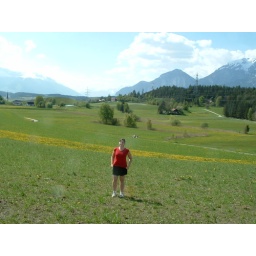
Monika in a field of flowers